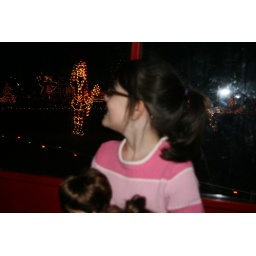
There was a little train that drove you around the field so you could look at all the lights.